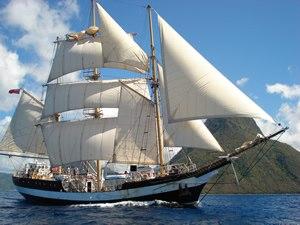
Une goélette à trois mâts ou trois-mâts latin, est un navire à voile de type goélette, dotée de trois mâts, dont tous les mâts sont gréés généralement en voiles auriques. Dans ce cas, la goélette peut porter huniers, perroquet et même cacatois à l'un ou à plusieurs de ses mâts. Elle n'a surtout aucun phare carré. Les goélettes franches à trois mâts portent des voiles à corne et des flèches sur les trois mâts. Il existe également des goélettes à trois mâts à voiles bermudiennes, d'autres à voiles d'étai.
Un trois-mâts barque est un navire à voile de trois-mâts dont le mât de misaine et le grand mât sont gréés en voiles carrées. Sur le mât d'artimon, une brigantine à corne et un flèche sont gréés.
Un trois-mâts carré est un navire à voile de trois-mâts dont tous les mâts sont gréés en voiles carrées. On dit aussi que ce type de voilier porte des « phares carrés », c'est-à-dire plusieurs étages de voiles carrées sur ses trois mâts, une solution apparue avec l'augmentation de la taille des navires afin que les voiles restent « cargables » par un nombre acceptable de marins. Toutes les voiles sont enverguées et leur vergue est horizontale, retenue par le milieu. Le mât d’artimon à l’arrière conserve en plus une brigantine à corne.
Le Pelican of London est un trois-mâts, navire-école britannique basé au port de Weymouth.
Un trois-mâts est un terme générique pour désigner un navire à voile comportant trois mâts verticaux : mâts de misaine, grand-mât et mât d'artimon.